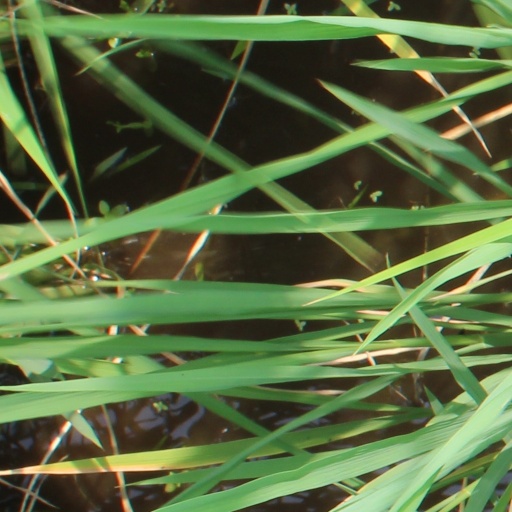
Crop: rice